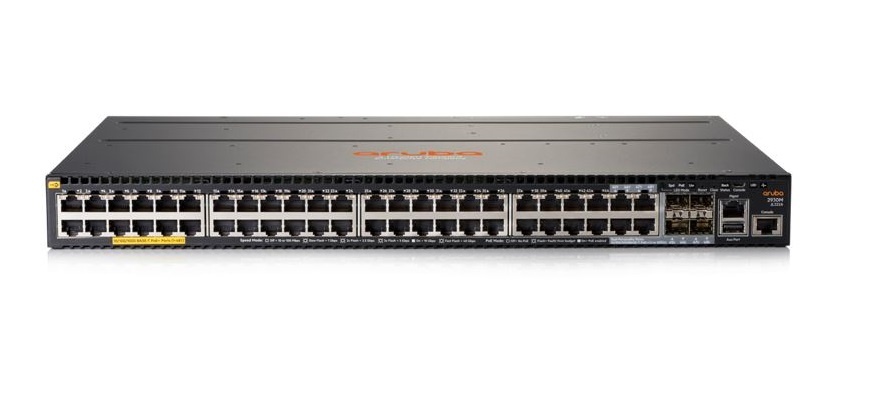
HPE JL558A 2930F Series 48-Ports PoE+ 10/100/1000Base-T + 4 X SFP+ 1U Rack-Mountable Gigabit Ethernet Network Switch HPE Part Number: JL558A
Product Description HPE JL558A 2930F Series 48-Ports PoE+ 10/100/1000Base-T + 4 x SFP+ 1U Rack-Mountable Gigabit Ethernet Network Switch Product Condition:New General Information Product Series 2930F Model 2930F Product Type Ethernet Switch Interface/Ports Quantity of Network Ports 48 Quantity of Expansion Slots 4 Quantity of SFP+ Slots 4 Expansion Slots Details SFP+ Fixed Ports/Expansion Slot Details 48 x Gigabit Ethernet Network 4 x Gigabit Ethernet Expansion Slot Media & Performance Media Standard Twisted Pair,Optical Fiber Technology Standard 10/100/1000Base-T Ethernet Standard Gigabit Ethernet Supported Layer Standard layer 2 Physical Characteristics Supported Rack 1U Form Factor Rack-mountable Height 1.73 Inches Width 17.42 Inches Depth 12.77 Inches Miscellaneous Source of Power Power Supply Eco Friendly Yes
Brand: HPE
Category: Electronics > Networking > Hubs & Switches > Gigabit Switches